2018 FIFA World Cup Group A

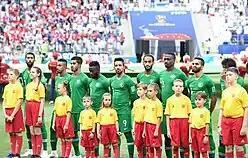
Saudi Arabia

The two teams had met in six previous matches, the most recent one in the 2007 Pan Arab Games, won by Egypt 2–1.